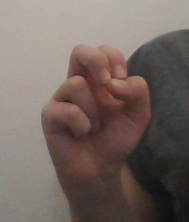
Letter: gaaf